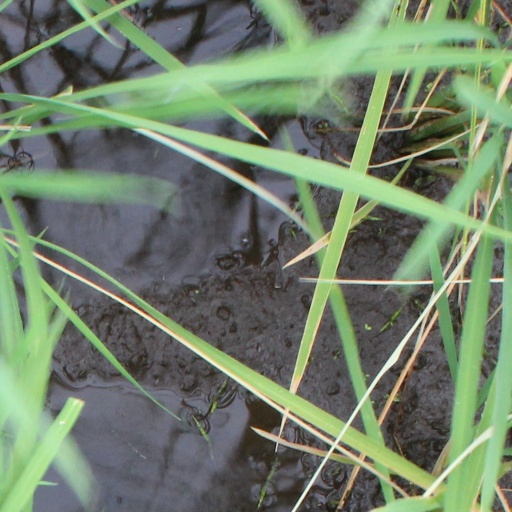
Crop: rice